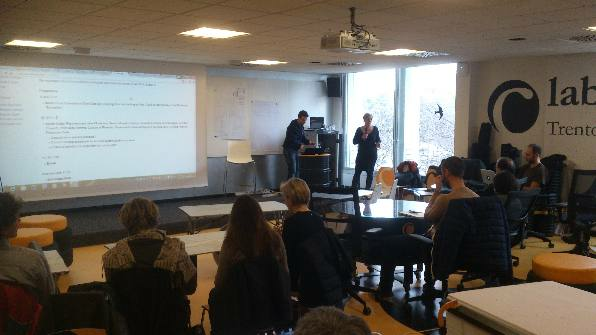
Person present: Yes